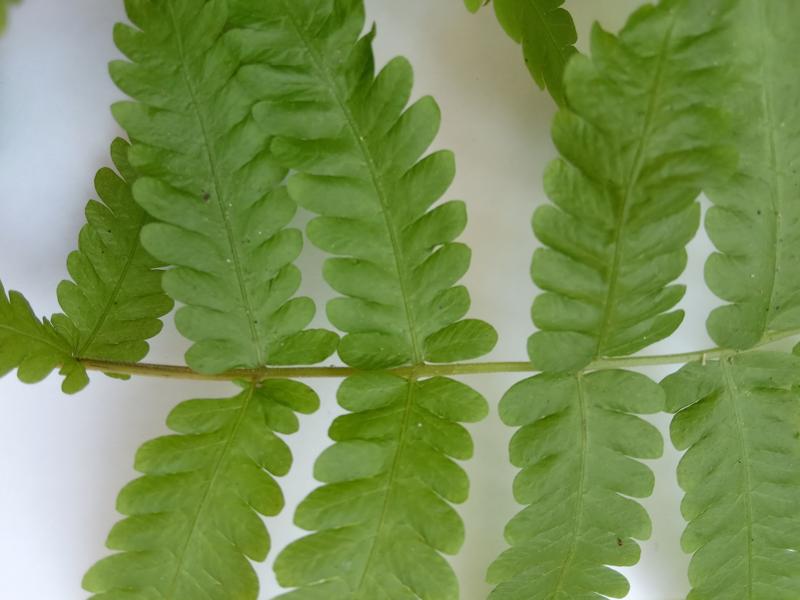
Weed species: Pteris vittata